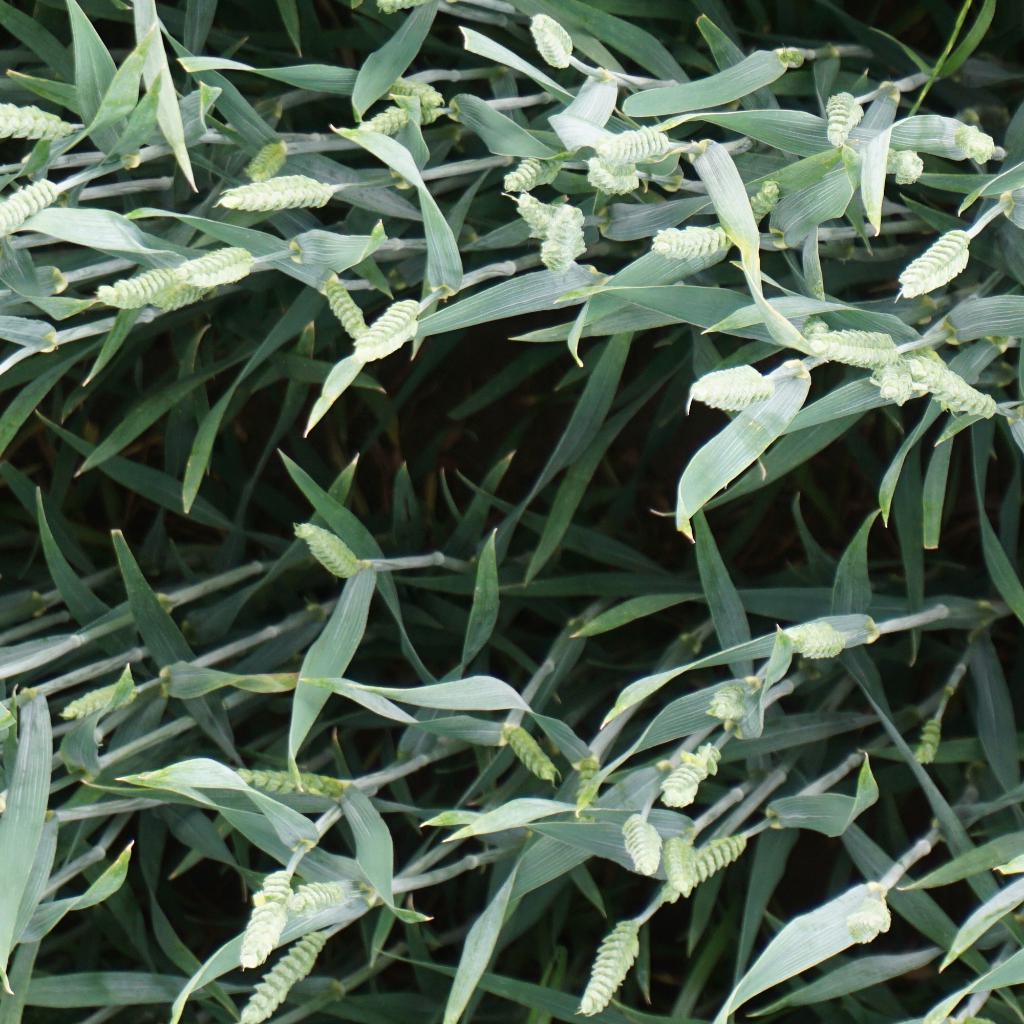
Country: France
Location: Gréoux
Wheat development stage: Post-flowering